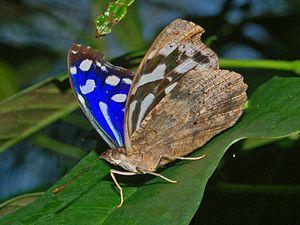
Myscelia est un genre de papillons de la famille des Nymphalidae et de la sous famille des Biblidinae qui résident en Amérique, Amérique Centrale et Amérique du Sud.